Rush Lake, Wisconsin

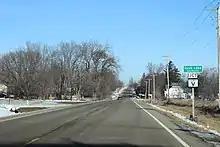
Sign for Rush Lake

Rush Lake is an unincorporated community located in the town of Nepeuskun, Winnebago County, Wisconsin, United States. Rush Lake is located at the junction of County Highway E and County Highway V north of Ripon. Rush Lake is located to the east of the community, and the Mascoutin Valley State Trail runs through Rush Lake.